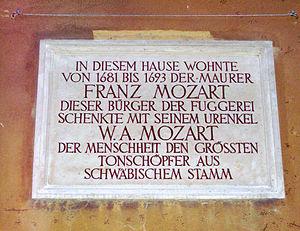
Plaque commémorative de fr:Franz Mozart sur sa maison de la fr:Fuggerei, fr:Augsbourg
Franz Mozart est un maçon allemand. C'était le grand-père de Léopold Mozart et l'arrière-grand-père de Wolfgang Amadeus Mozart.